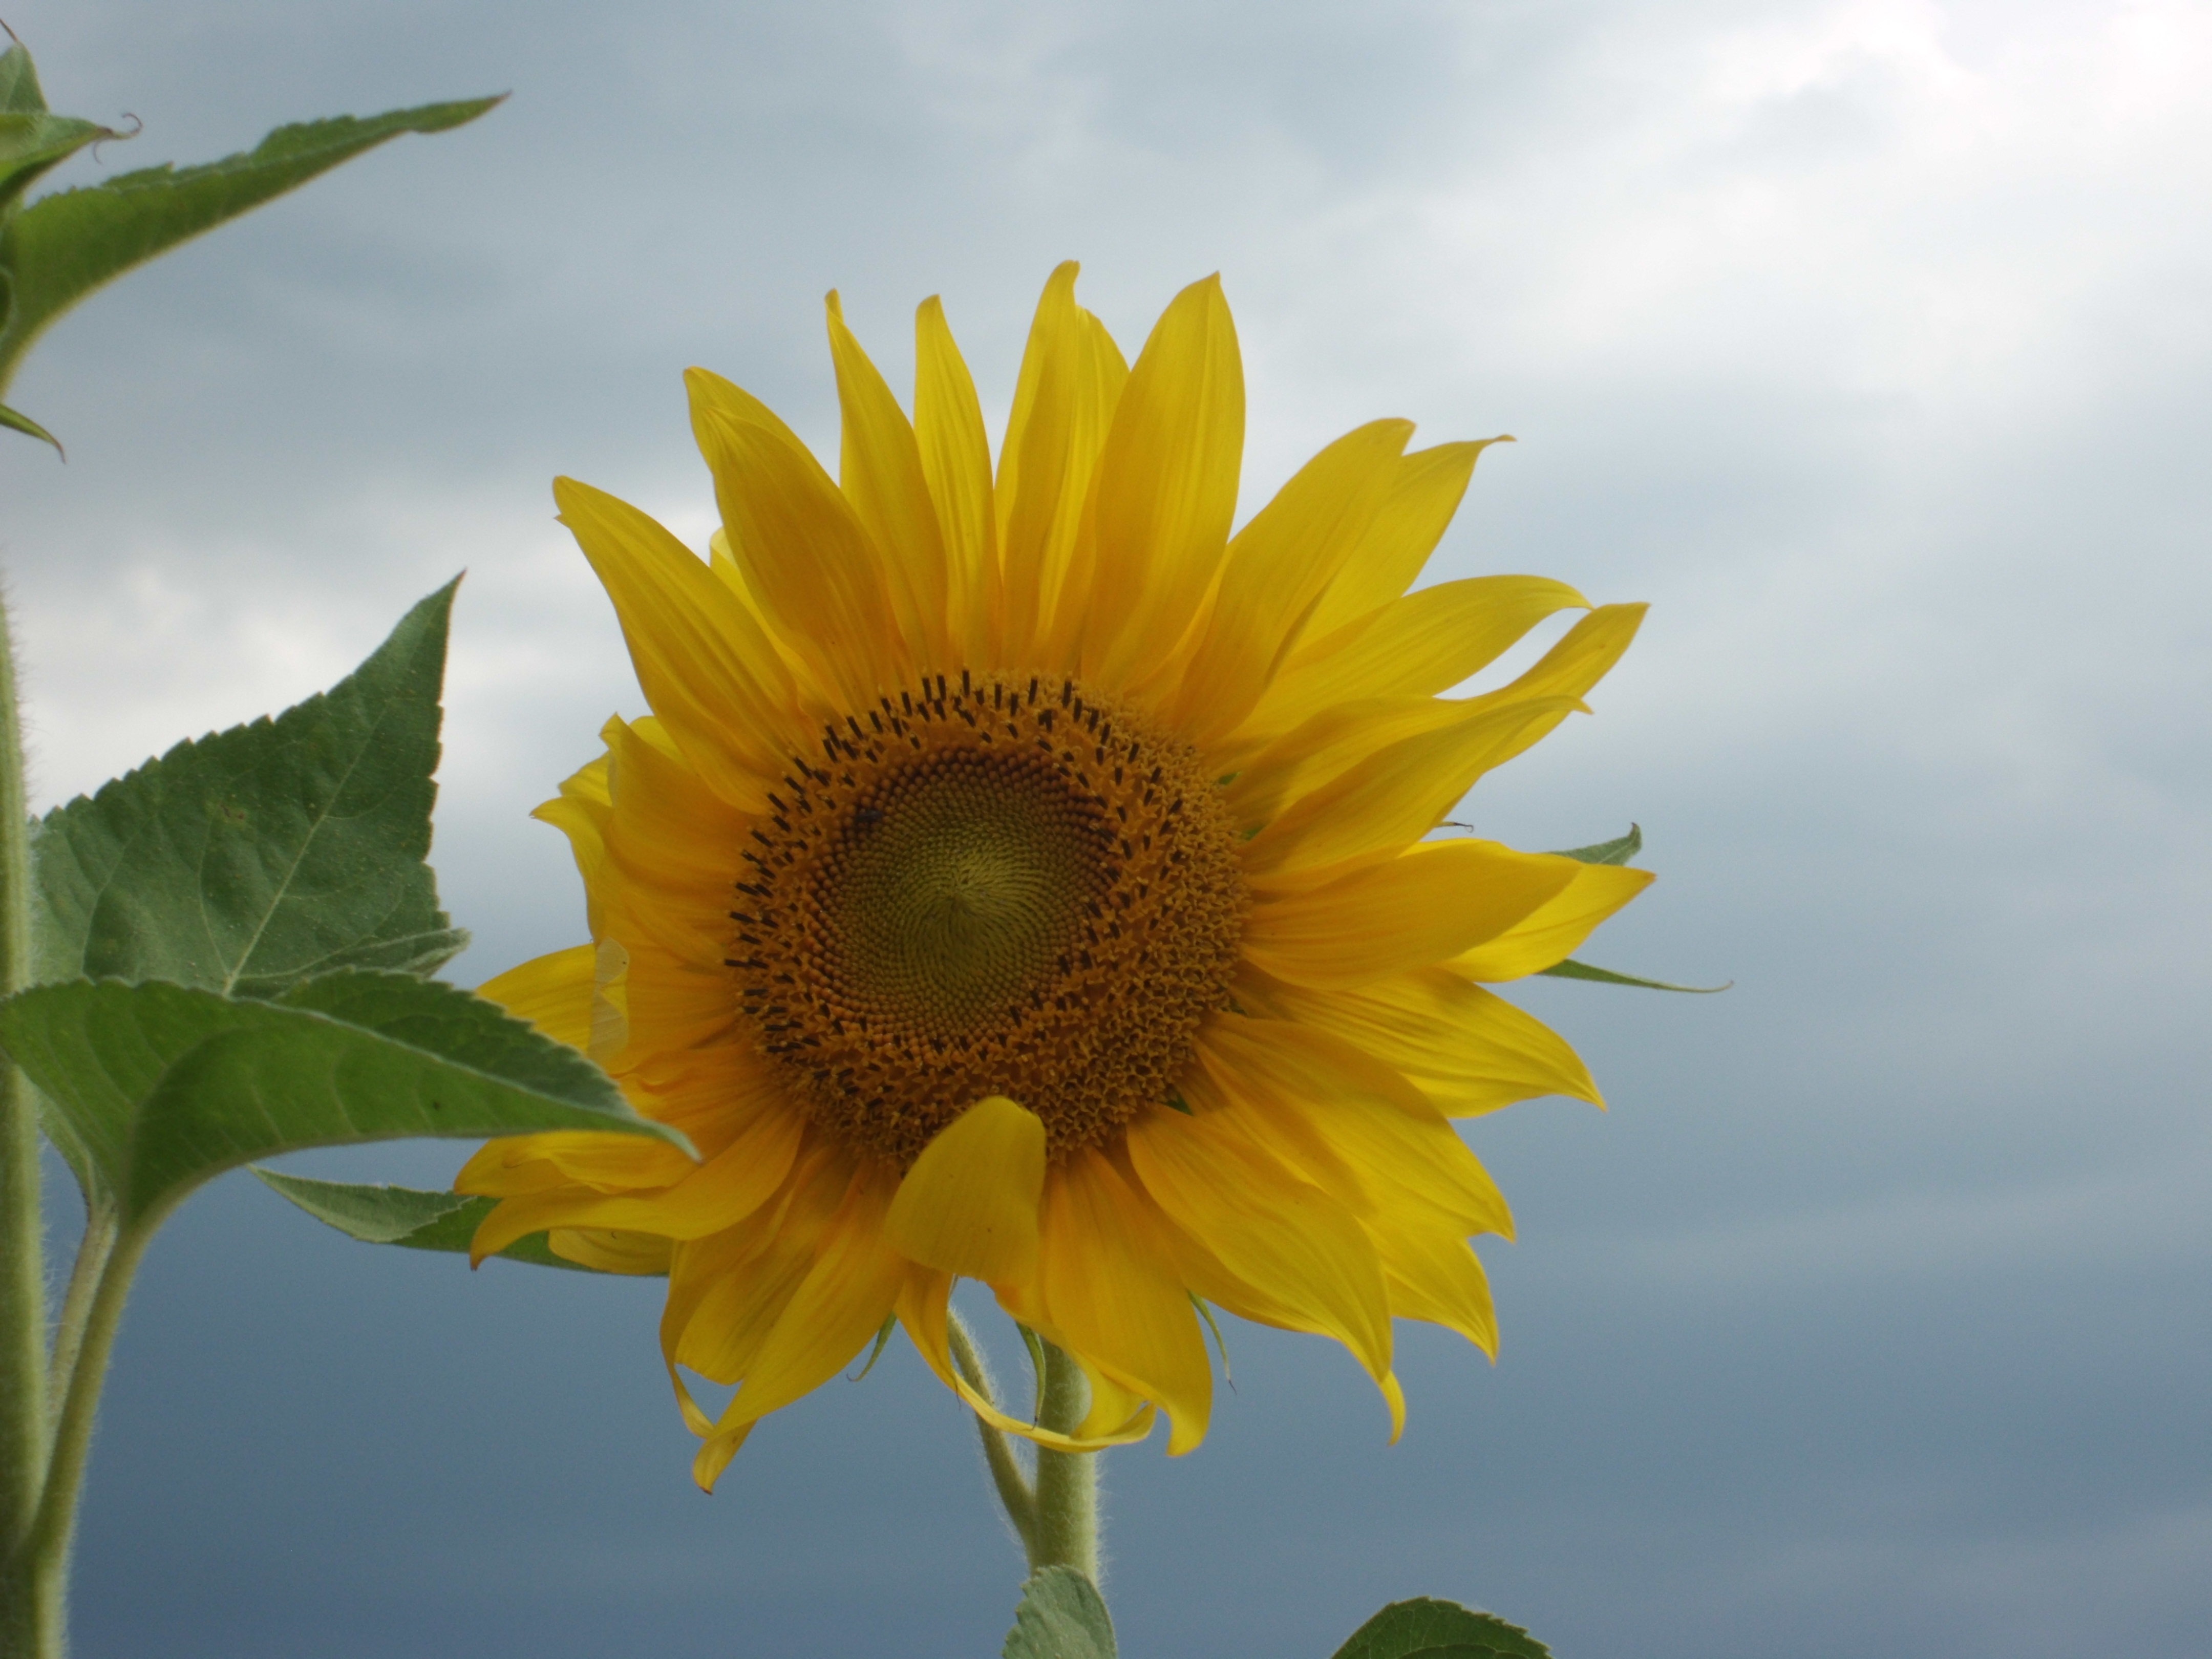
nature, blossom, plant, sky, field, sunlight, flower, petal, bloom, botany, yellow, flora, sunflower, grey sky, sun flower, macro photography, flowering plant, daisy family, asterales, sunflower seed, plant stem, land plant